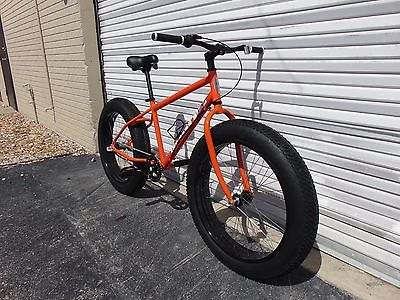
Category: bicycle